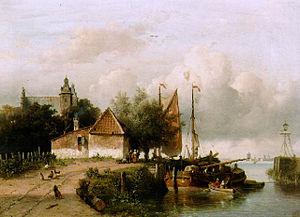
Johannes Joseph Destrée, né le 27 mars 1827 à Laeken et mort le 17 mars 1888 à La Haye, est un artiste peintre belge qui a vécu et travaillé la majeure partie de sa vie aux Pays-Bas.